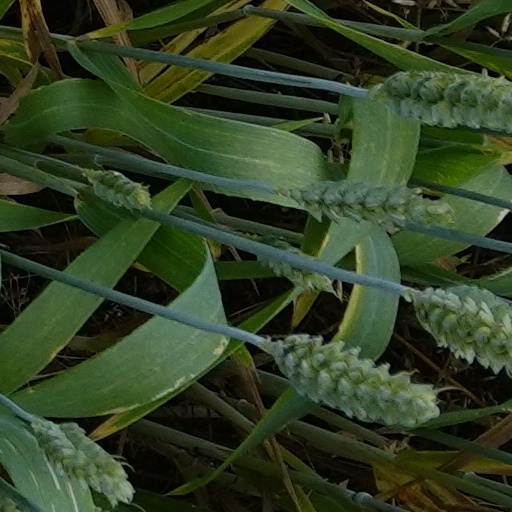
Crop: wheat